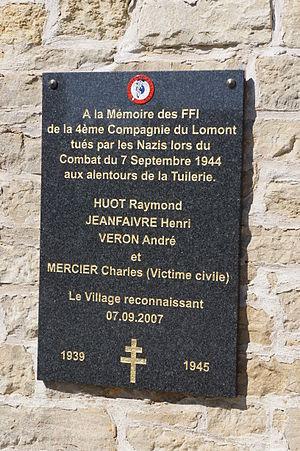
Plaque commémorative sur le four à brique d'Abbevillers (Doubs, France).
Abbévillers est une commune française située dans le département du Doubs, en région Bourgogne-Franche-Comté.